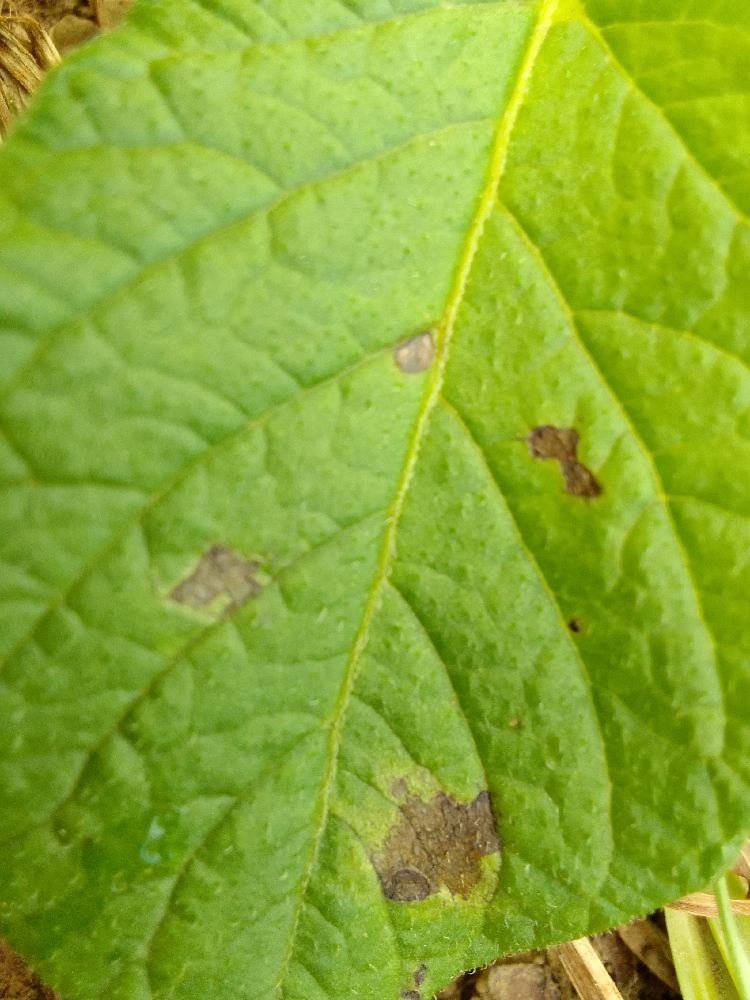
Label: Early blight